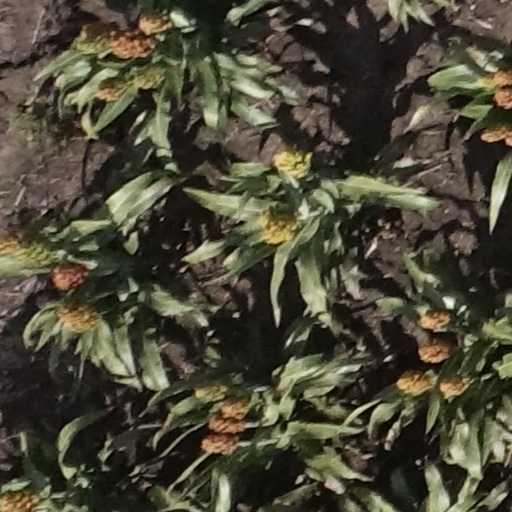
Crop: sorghum